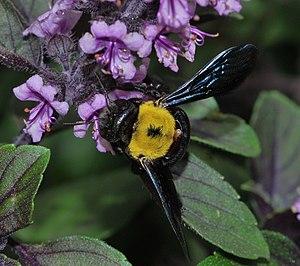
Les Laelapidae sont une famille d'acariens Mesostigmata. Elle contient près de 150 genres et 800 espèces.